Fridtjof Nansen

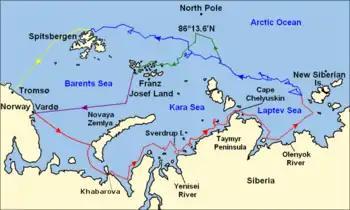
Expedition routes, July 1893 – August 1896:

"Fram" left Christiania on 24 June 1893, cheered on by thousands of well-wishers. After a slow journey around the coast, the final port of call was Vardø, in the far north-east of Norway. "Fram" left Vardø on 21 July, following the North-East Passage route pioneered by Nordenskiöld in 1878–1879, along the northern coast of Siberia. Progress was impeded by fog and ice conditions in the mainly uncharted seas.